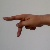
The image shows a hand gesture representing the letter 'P' in Indian Sign Language.